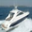
Label: ship